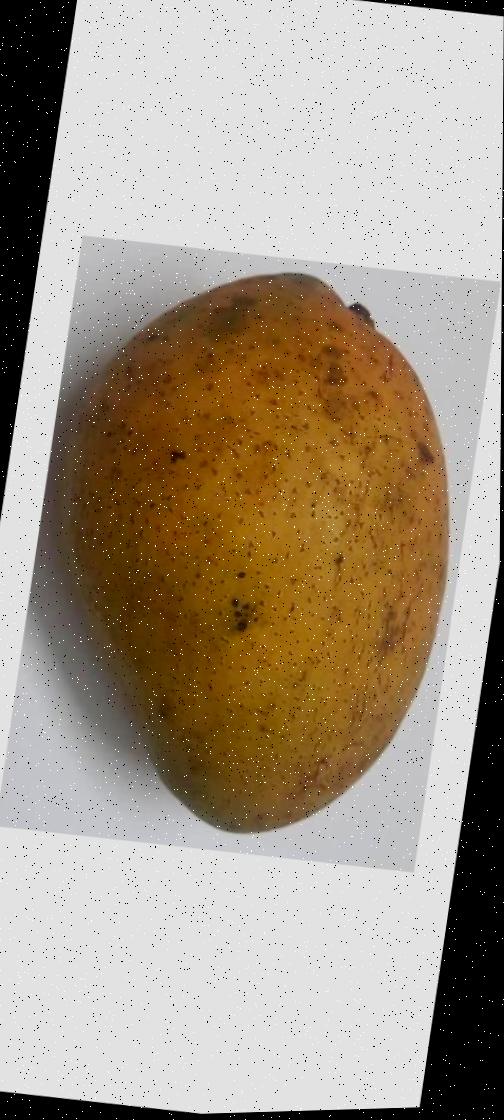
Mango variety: Ashshina Classic